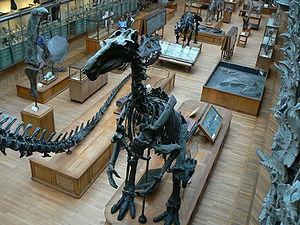
Louis Antoine Marie Joseph Dollo, né à Lille le 7 décembre 1857 et mort à Bruxelles le 19 avril 1931, est un paléontologue belge d'origine française, connu pour ses travaux sur les dinosaures et pour son hypothèse sur la nature irréversible de l'évolution. Il établit les principes de la paléobiologie.